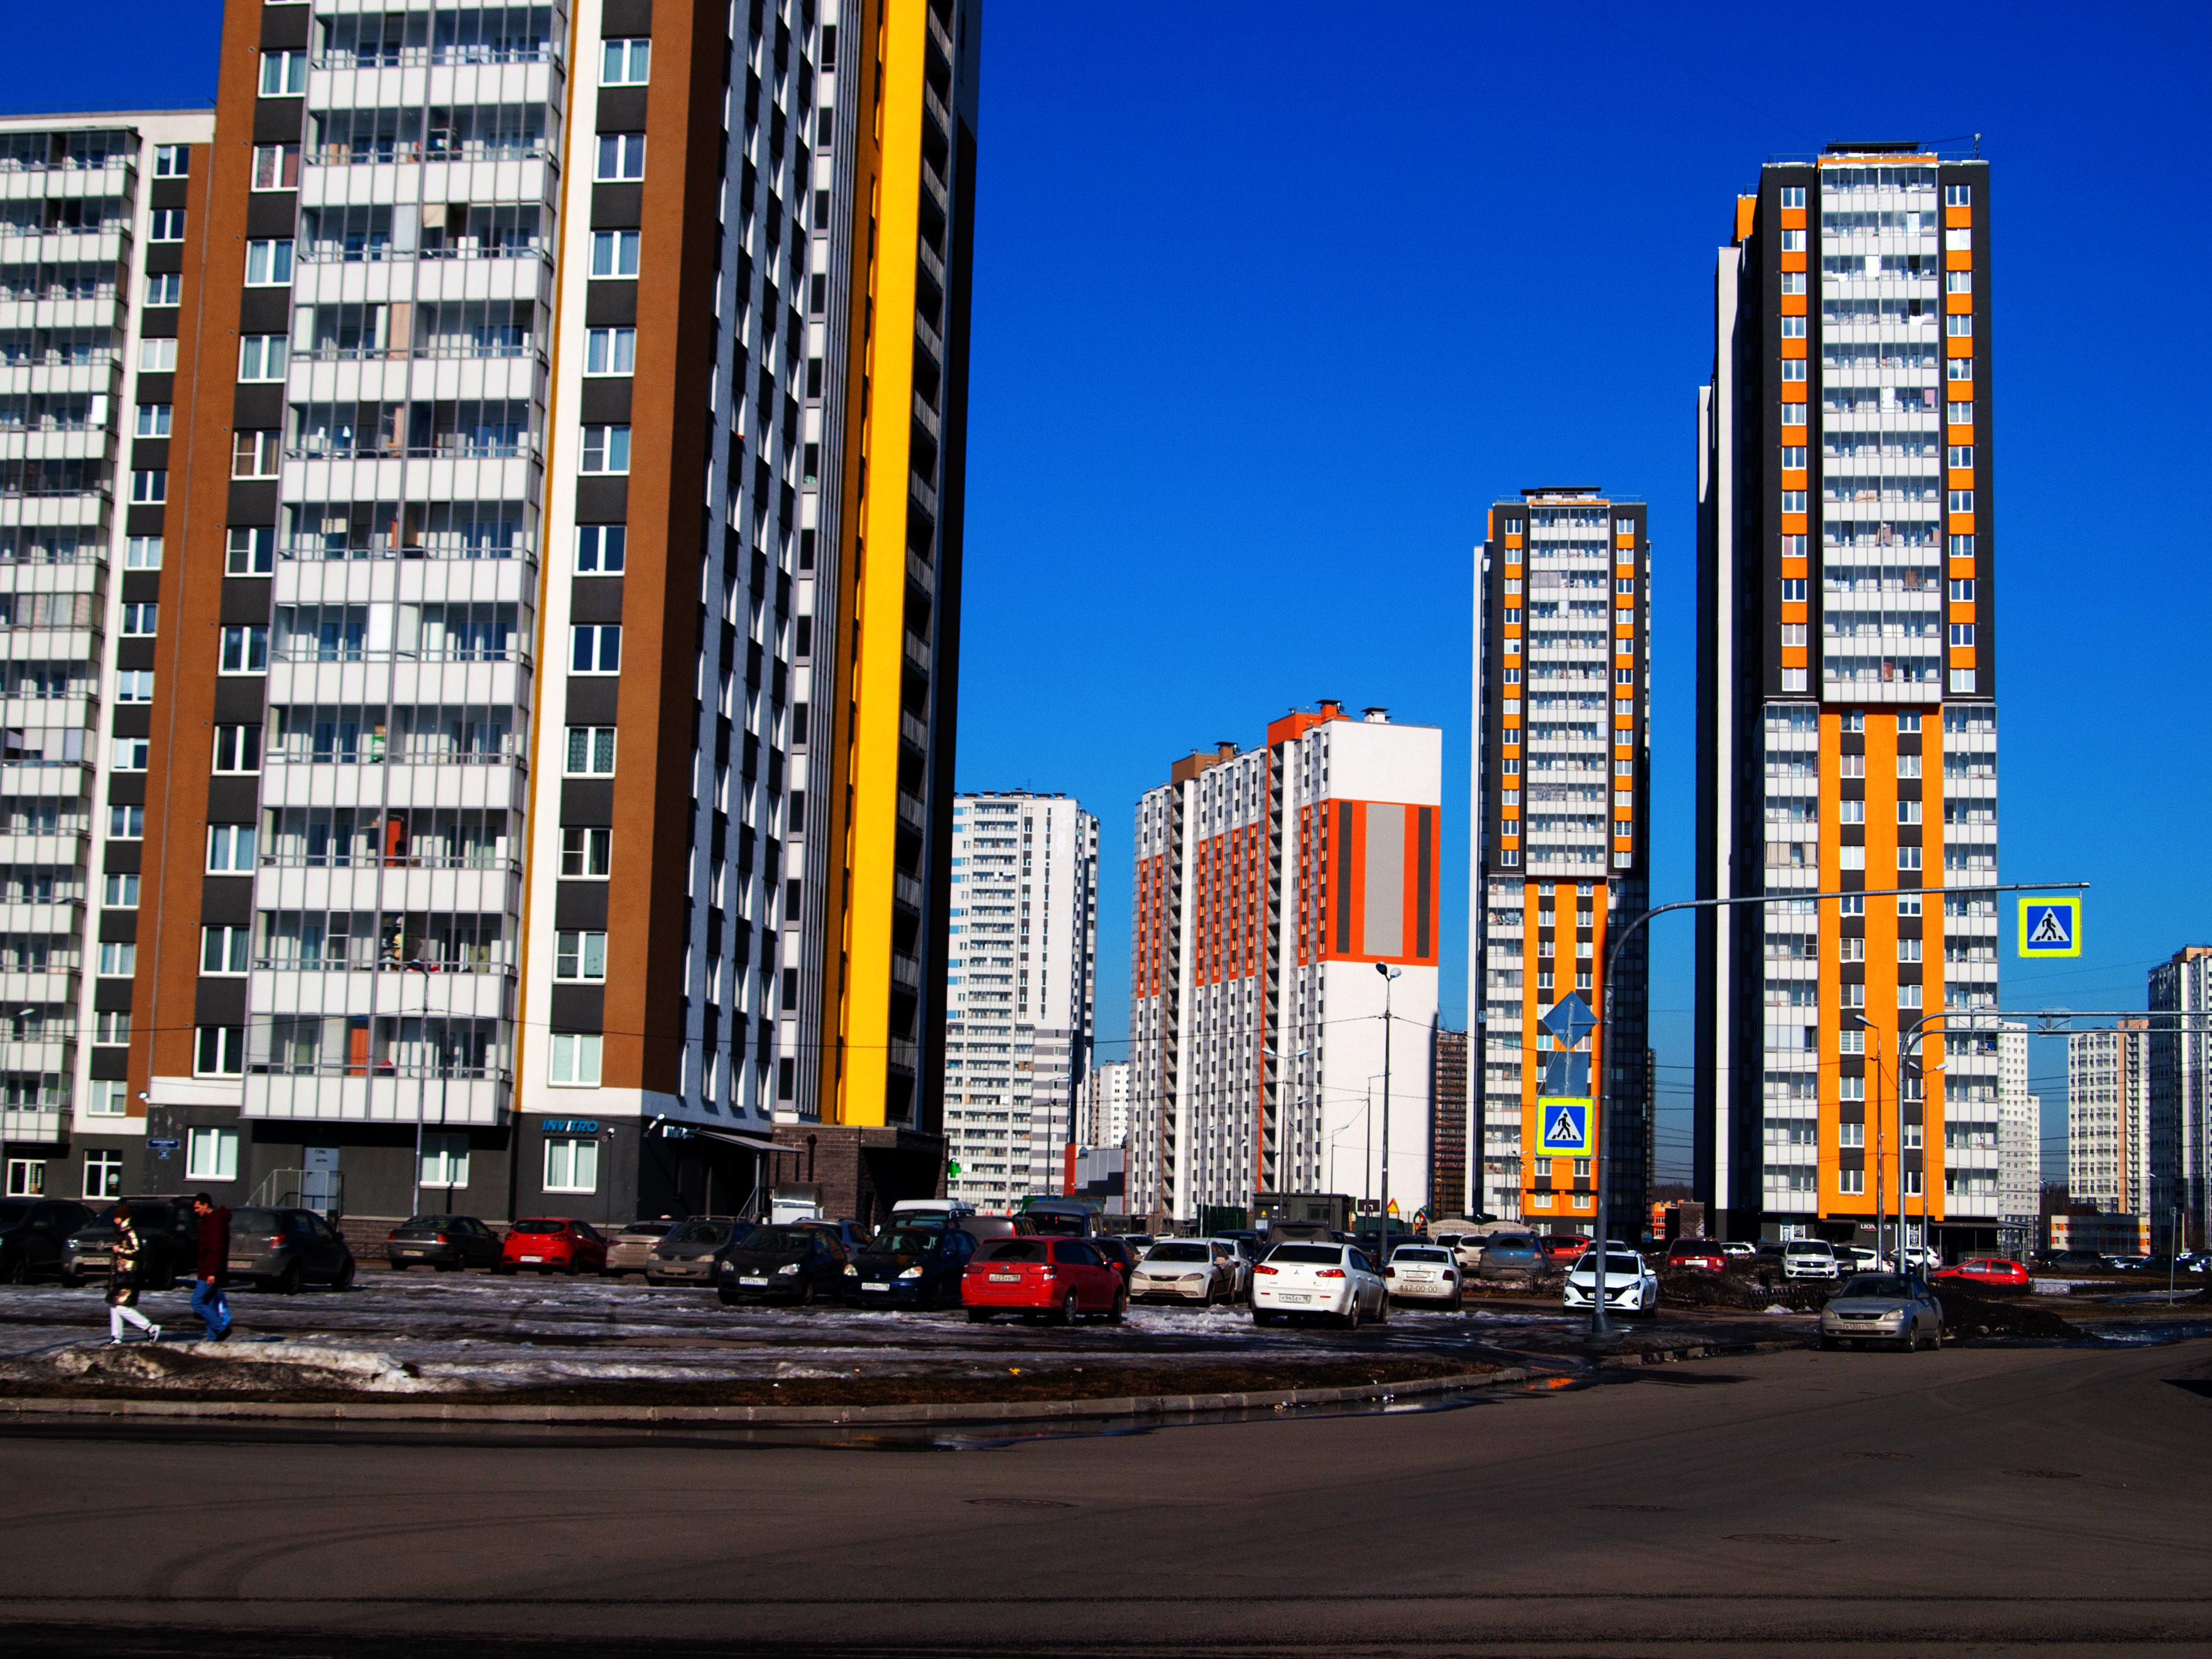
images, skyscraper, building, sky, vehicle, car, urban design, tower block, line, condominium, wheel, cityscape, city, commercial building, Tints and shades, facade, window, mixed use, road, house, headquarters, street, apartment, tower, downtown, corporate headquarters, skyline, transport, art, traffic